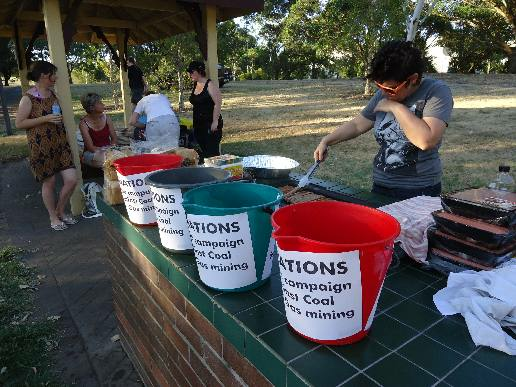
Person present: Yes